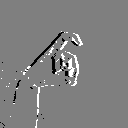
ASL letter: x